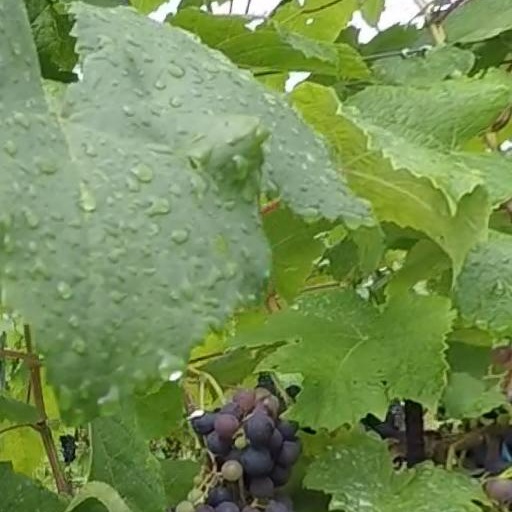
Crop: grape